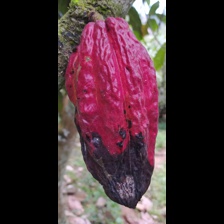
Label: phytophthora